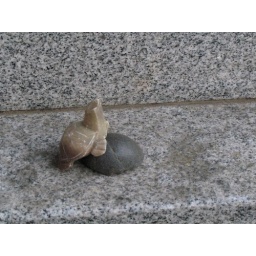
Tiny rock turtle under the lion rock...hrmm